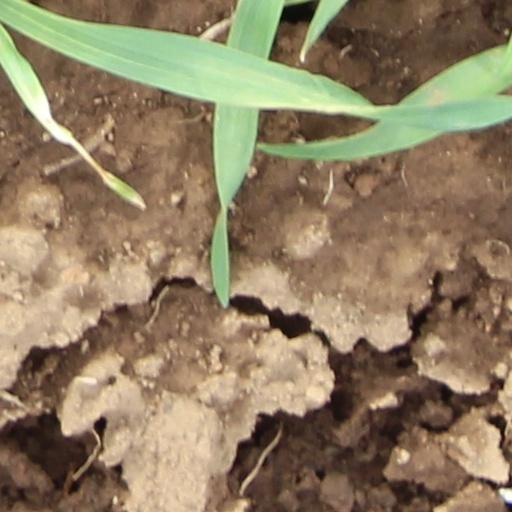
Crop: wheat